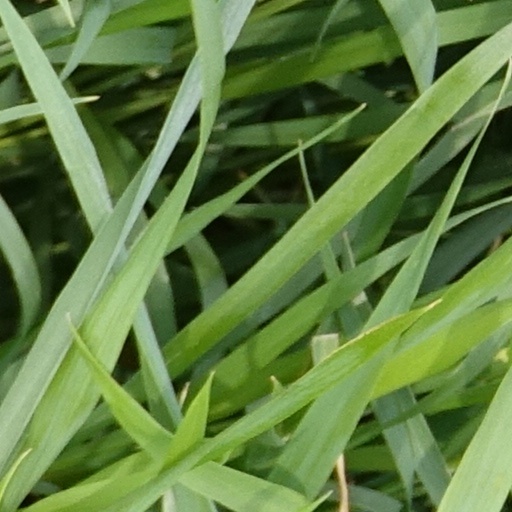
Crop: wheat